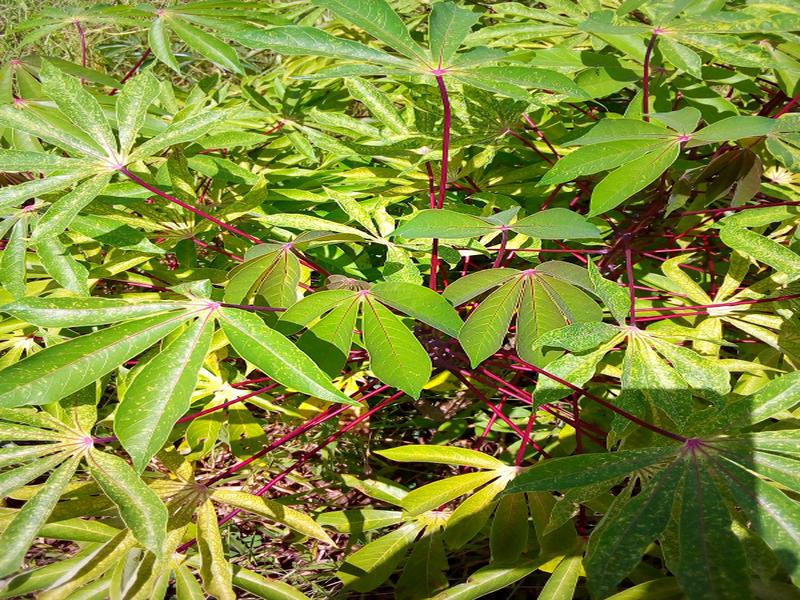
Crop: cassava
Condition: green_mottle